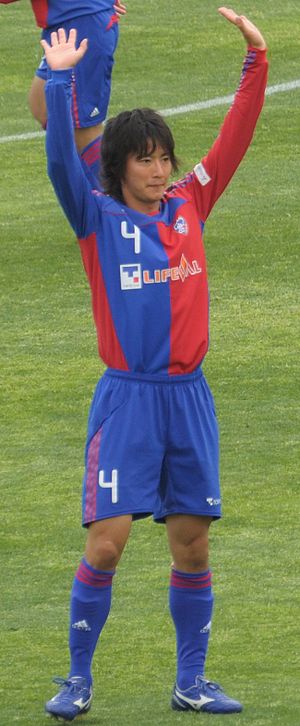
Hideto Takahashi
Hideto Takahashi er en japansk fodboldspiller.